Čaška Municipality

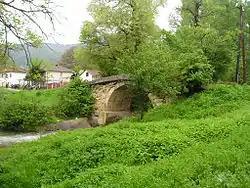
Bogomila

The Municipality of Čaška is located in the central part of the country. It covers an area of 819.45 km and by the territory is one of the three largest municipalities in Northern Macedonia. It is a rural municipality with a good geographical position. The municipality has a total arable land of 476 km and 48.97 km pastures.